Power-up

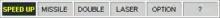
"Gradius" selection bar

Instead of having players collect a power-up that is instantly activated, the players may be allowed to select which power-ups they want to use. This is commonly implemented through a 'selection bar' which contains a number of power-up effects. To access the bar, the player must collect power-up items; the more they collect, the further along the bar they can access. The more powerful power-ups are traditionally placed further along the bar, so that more effort is required to obtain them. The selection bar was first used in Konami's 1985 game, "Gradius".